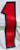
Number: 1